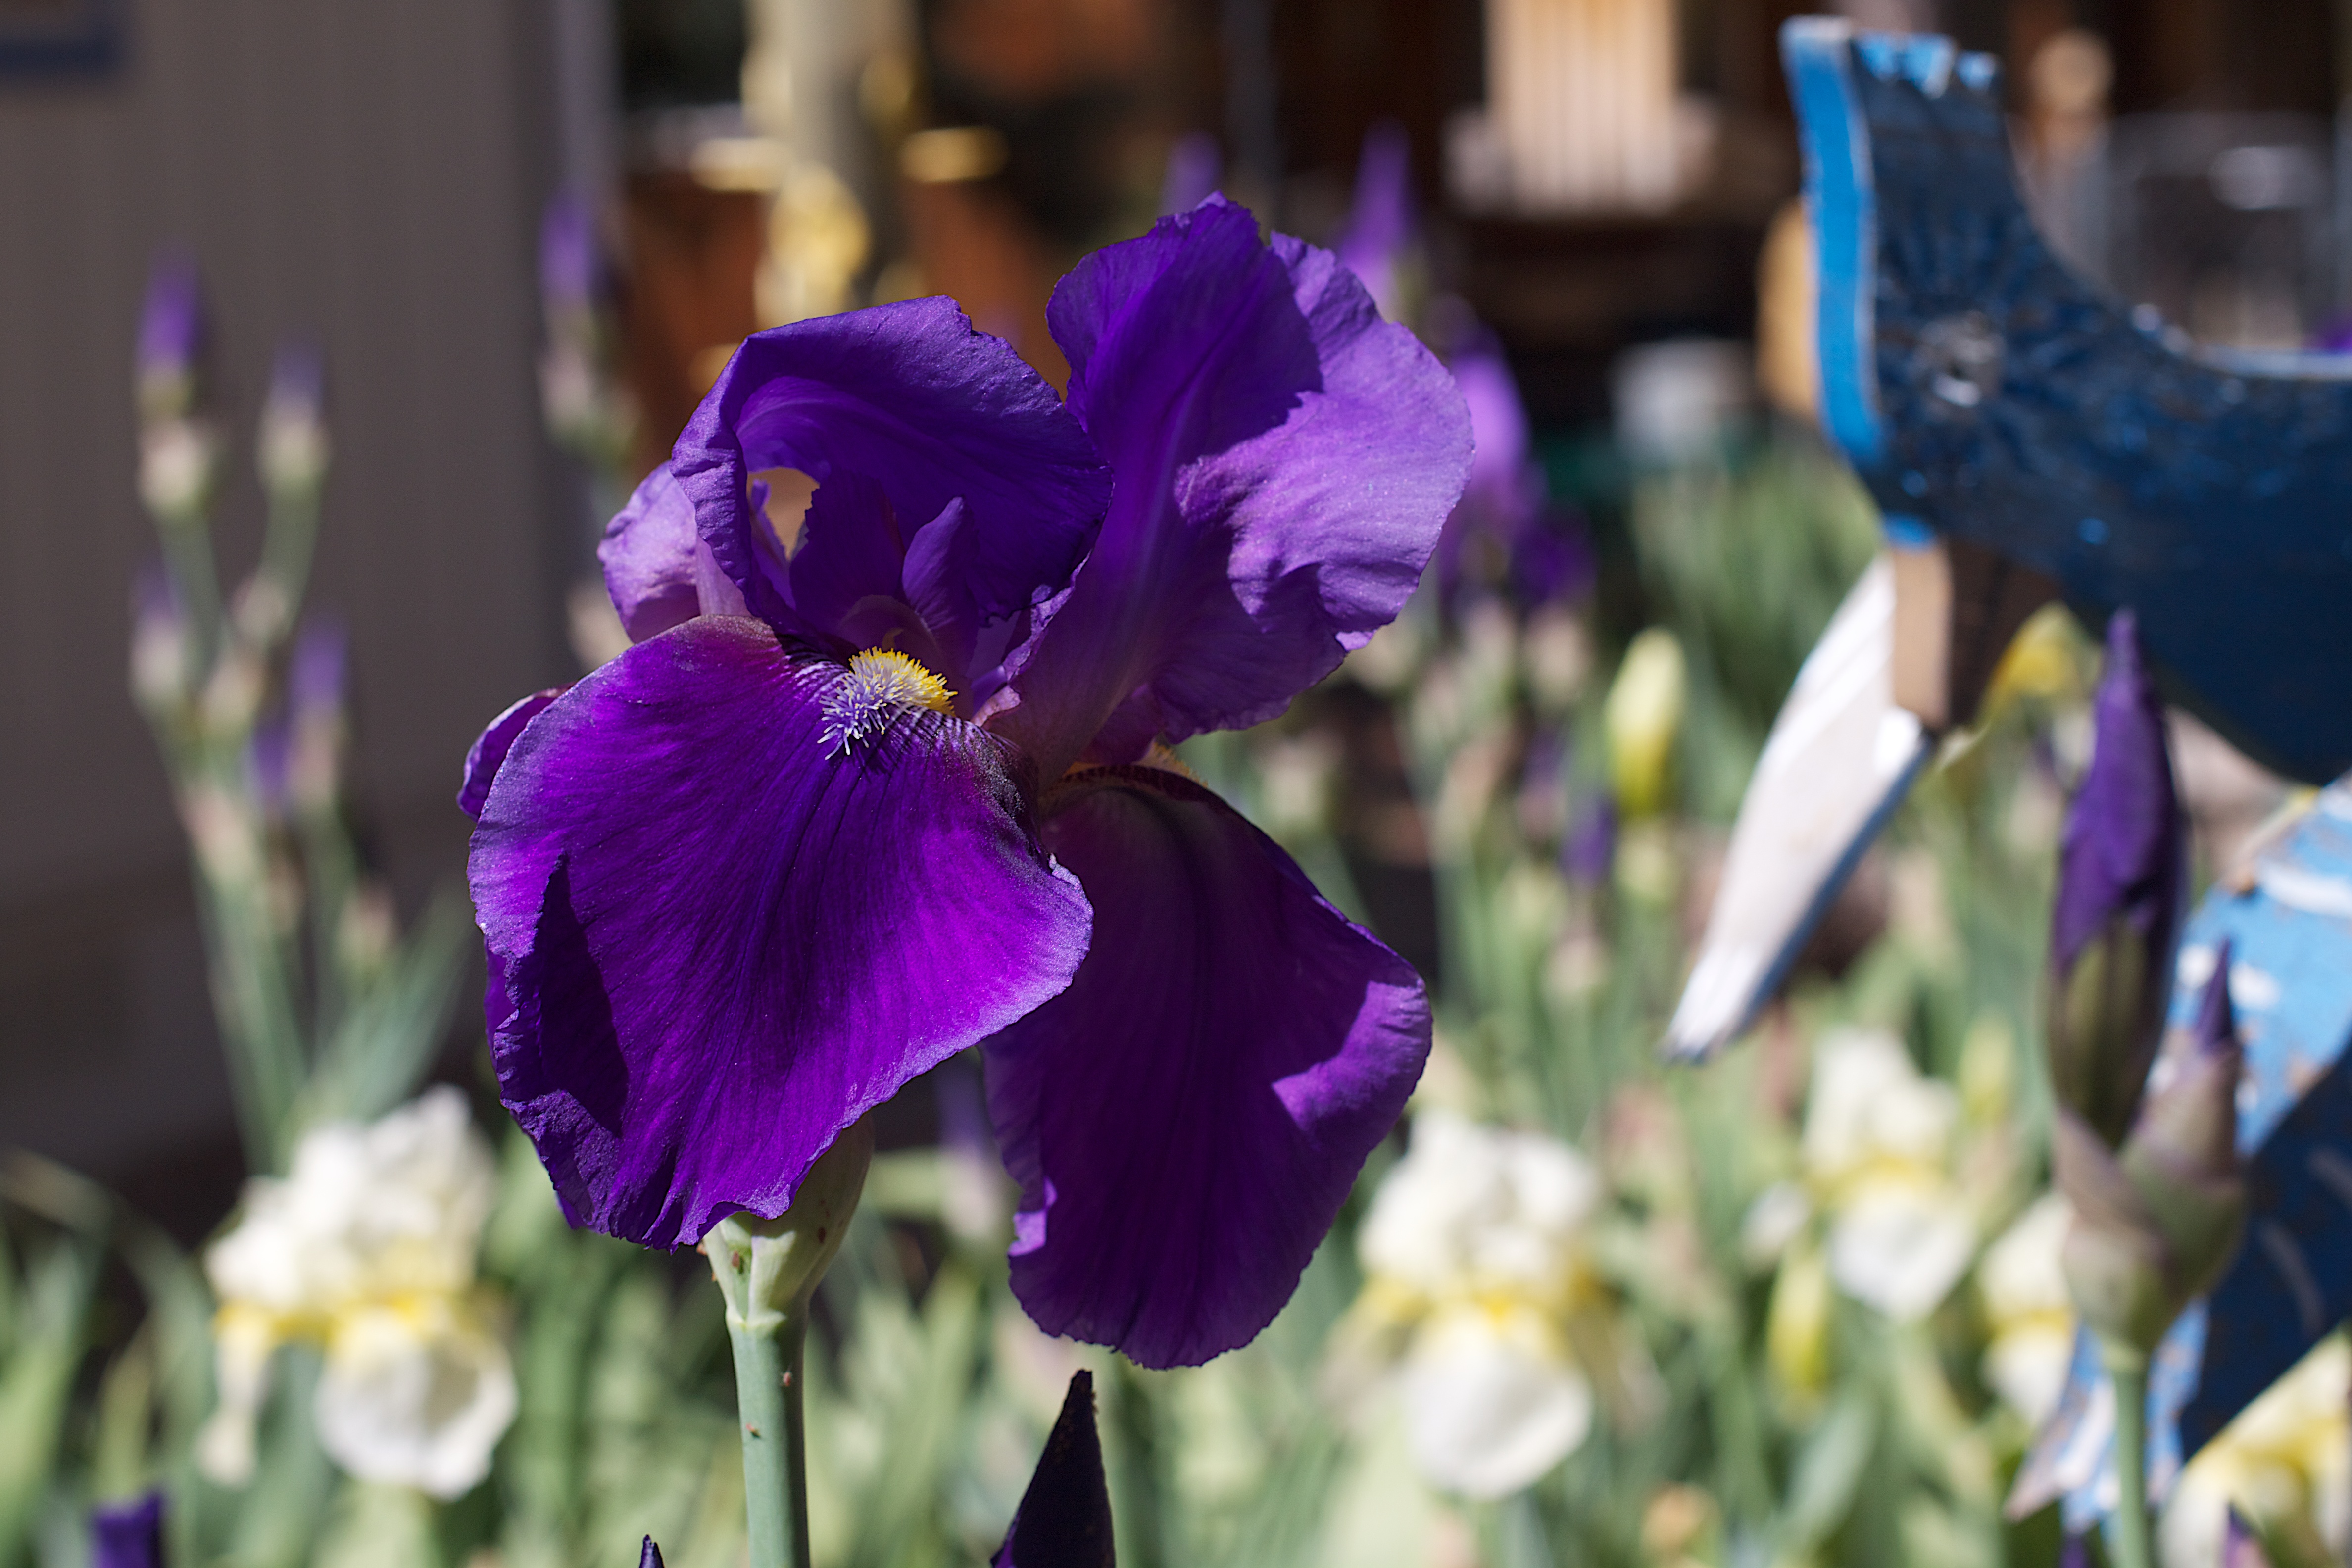
plant, flower, flora, iris, eye, flowering plant, land plant, iris family